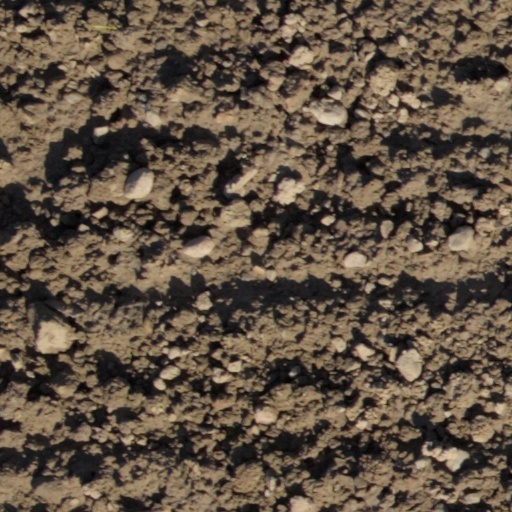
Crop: wheat